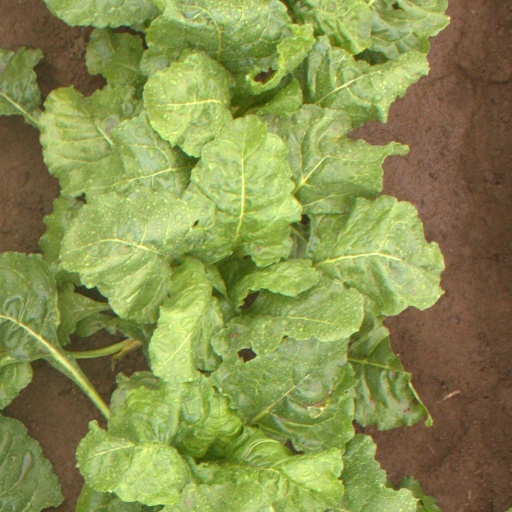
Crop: sugar beet